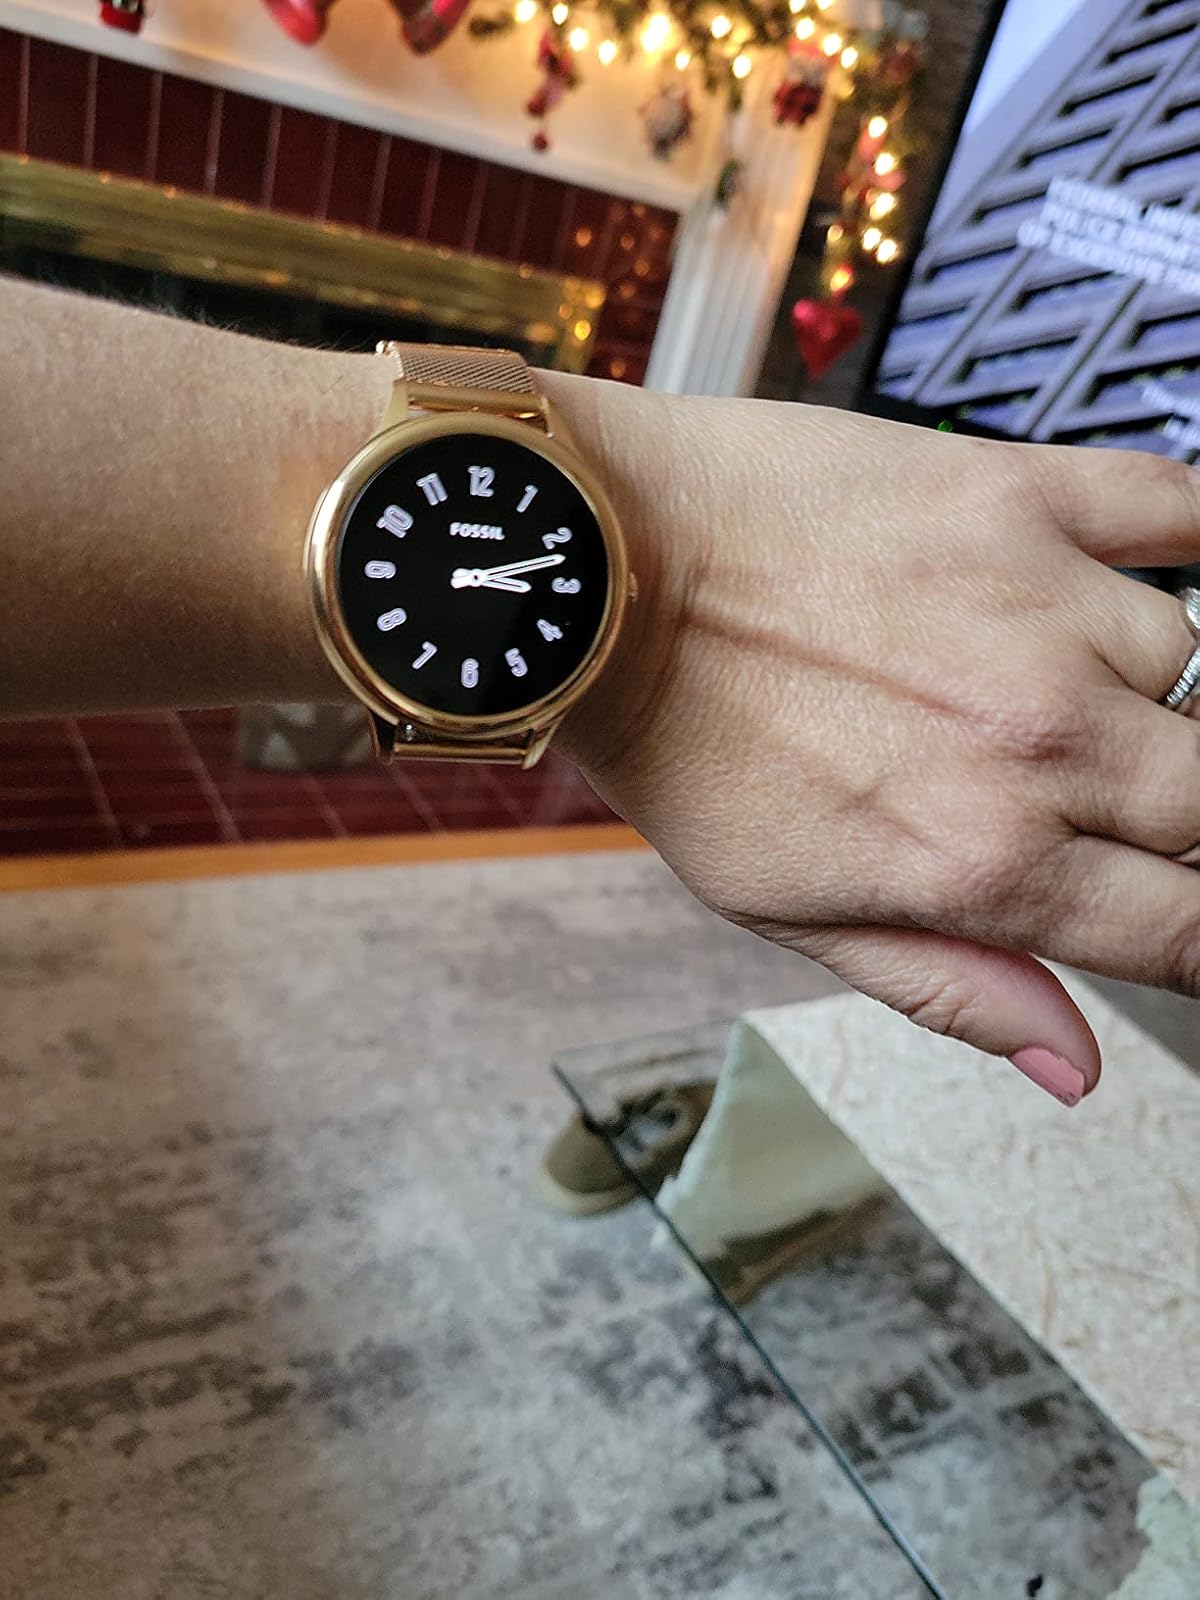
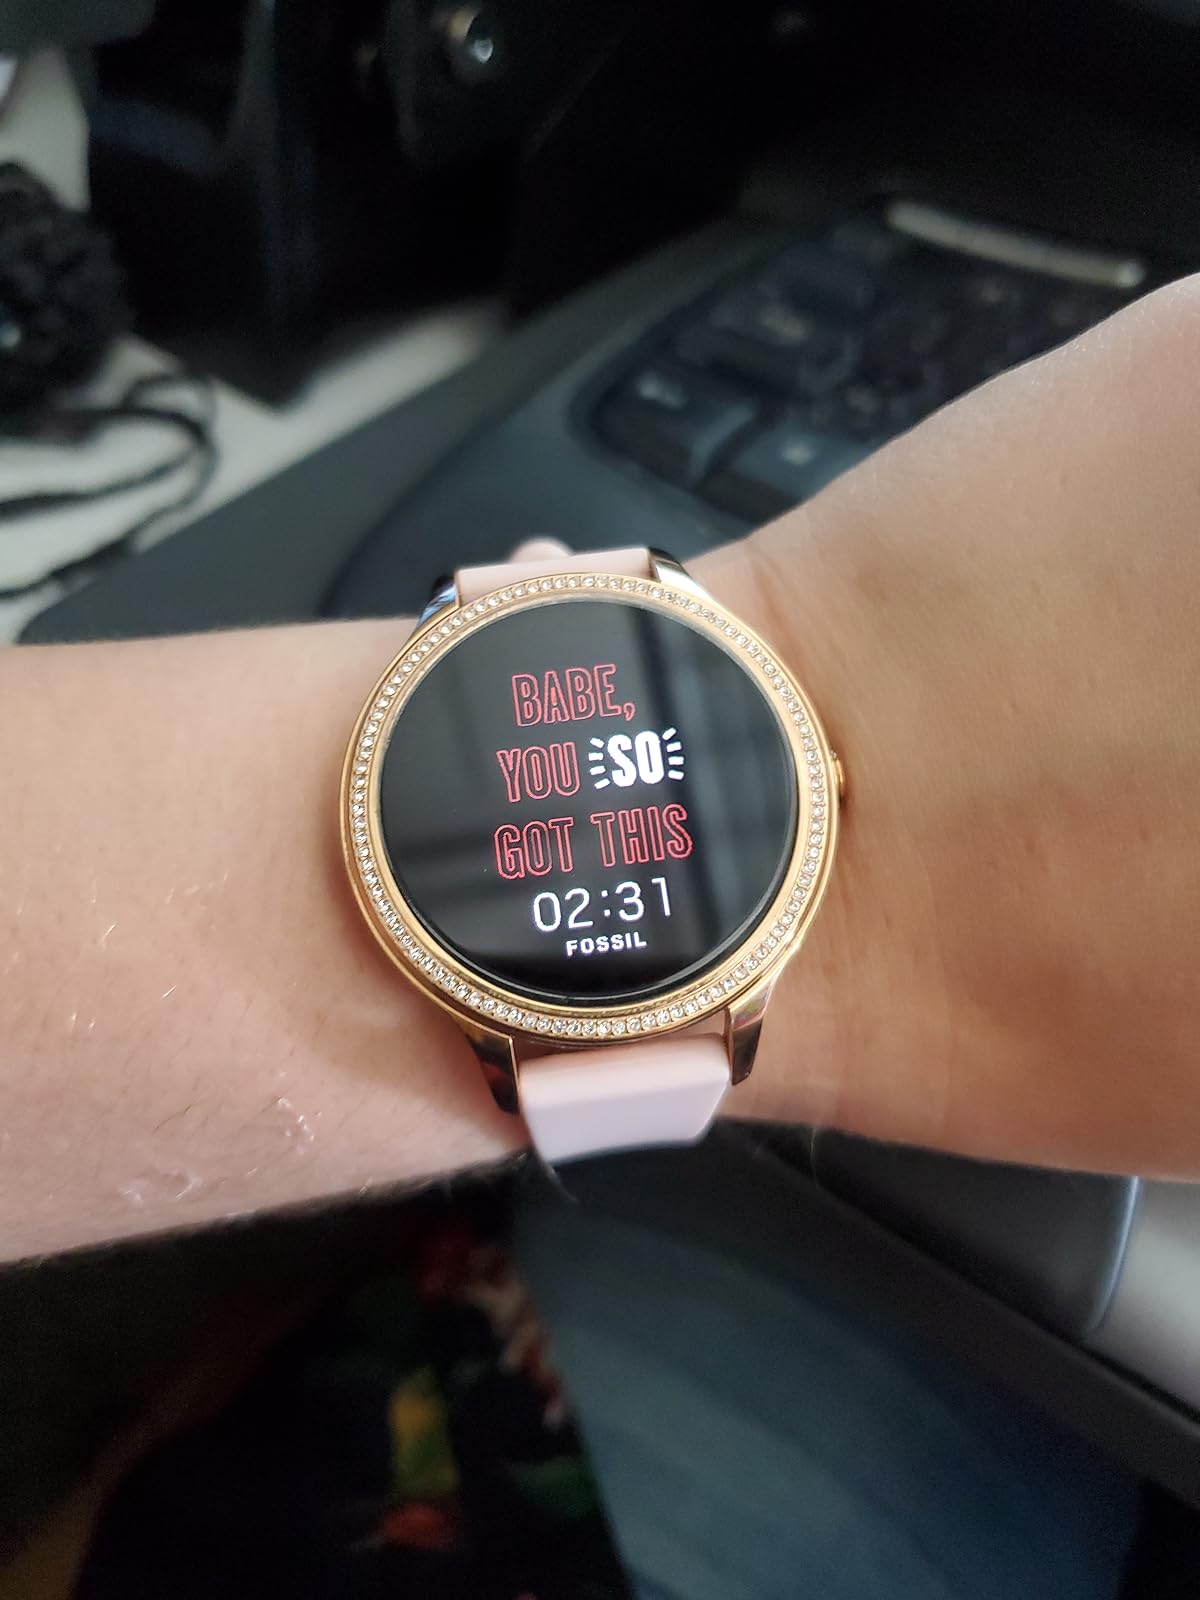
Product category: smartwatch
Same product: no